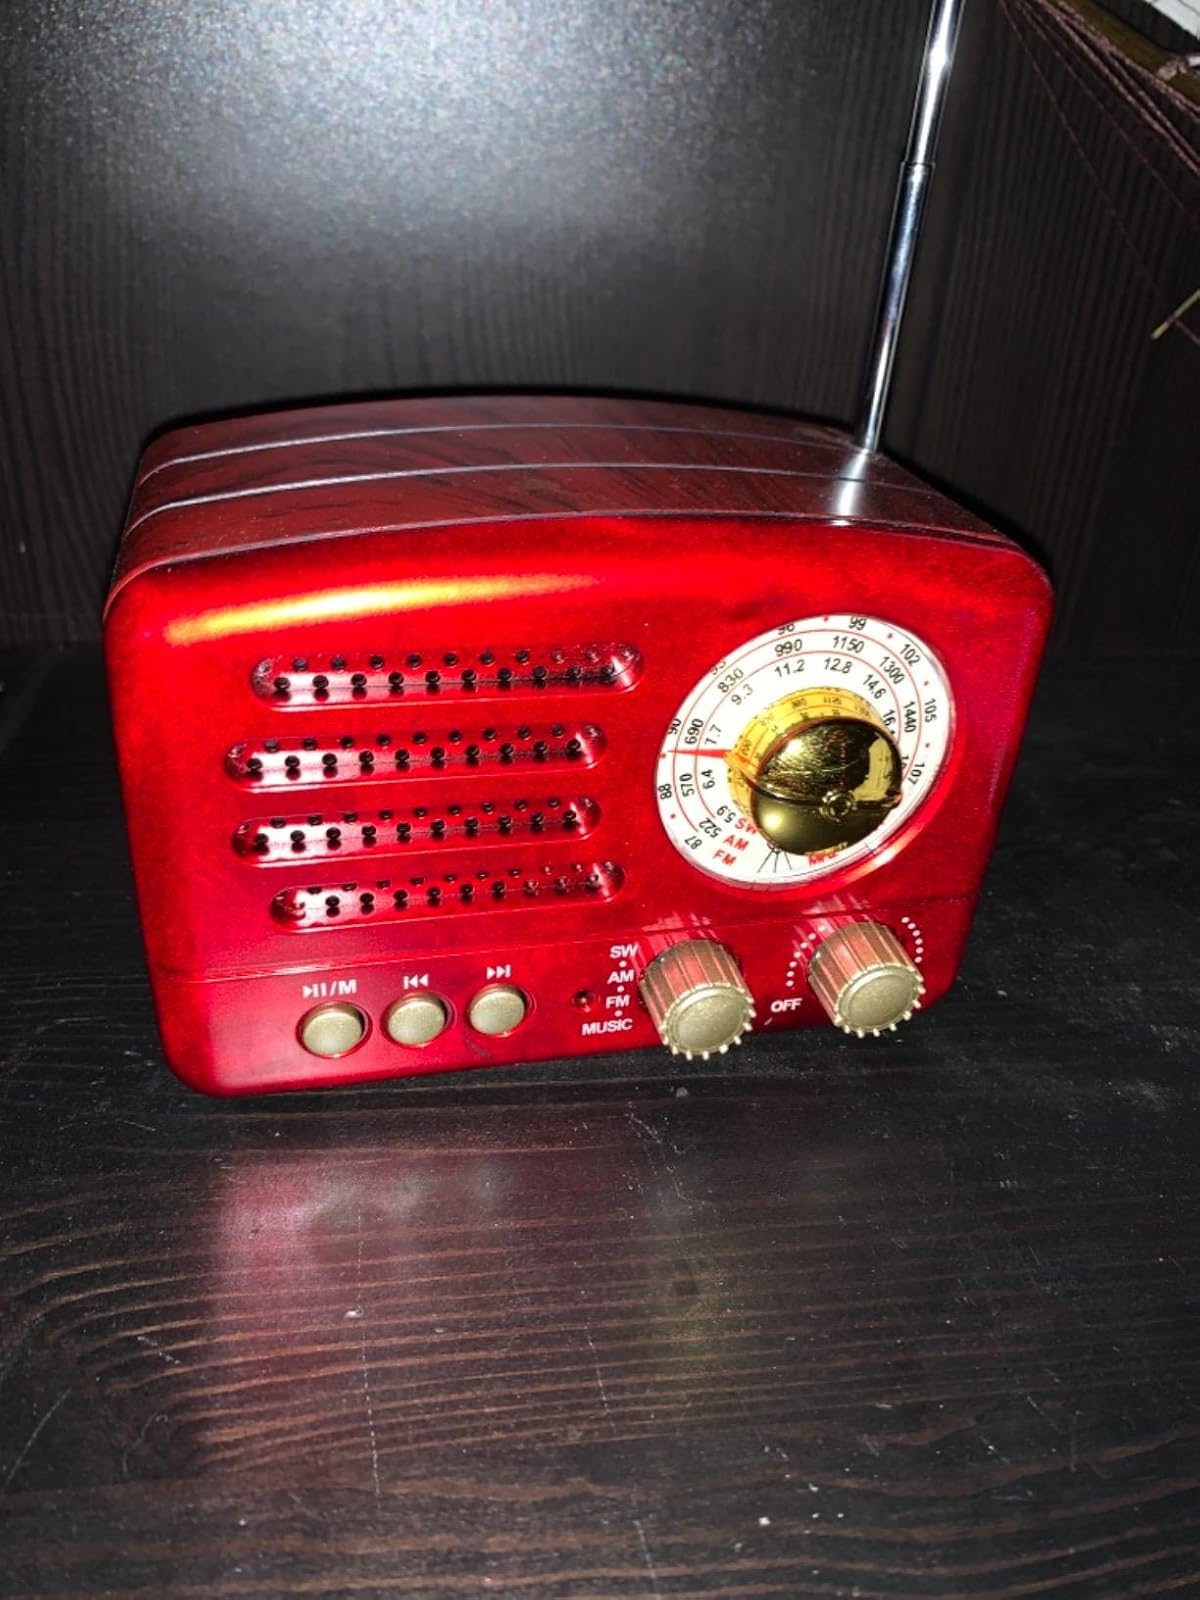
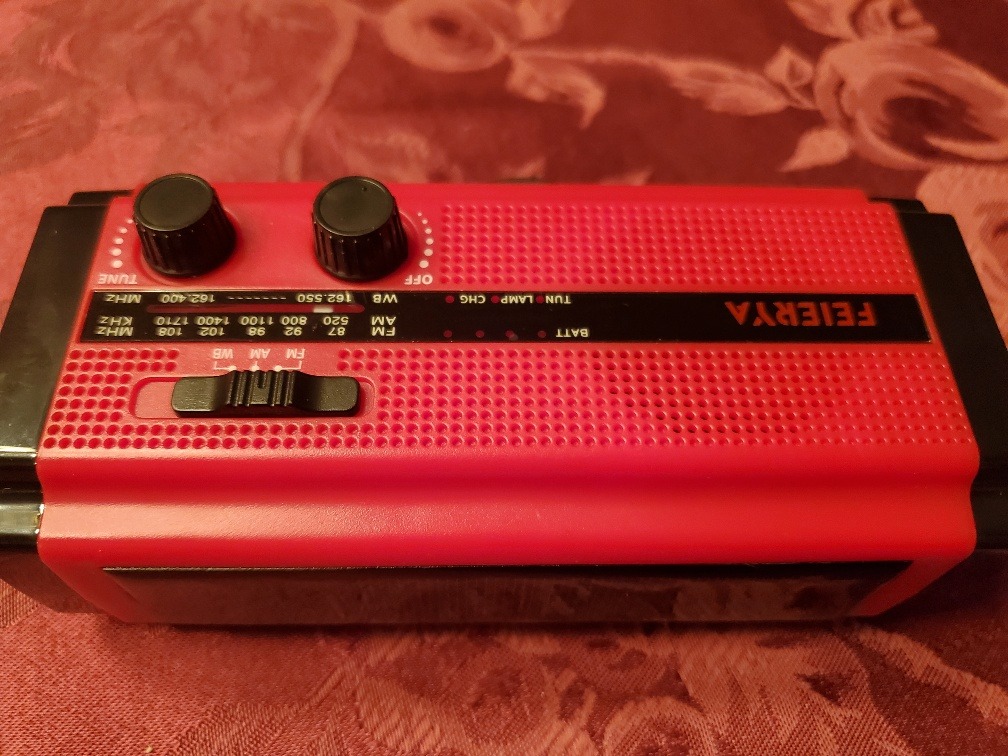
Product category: radio
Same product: no